Kim Jong Un

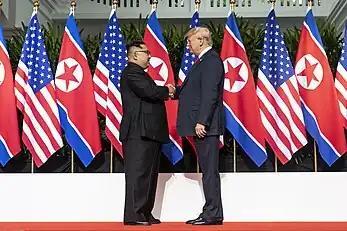
Kim and U.S. President Donald Trump shake hands at the start of the 2018 North Korea–United States Summit, June 2018

At the April 2018 inter-Korean summit, Kim and South Korean President Moon Jae-in signed the Panmunjom Declaration, pledging to convert the Korean Armistice Agreement into a full peace treaty, formally ending the Korean War, by the end of the year.